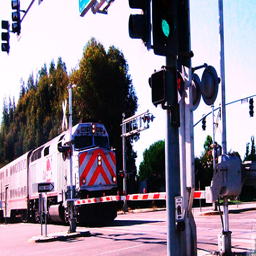
A train moving down the train tracks .
A train traveling down train tracks next to a guard rail.
A train goes through a railroad crossing during the day.
A train at a train crossing with the arms down.
a long train passing on  the train tracks